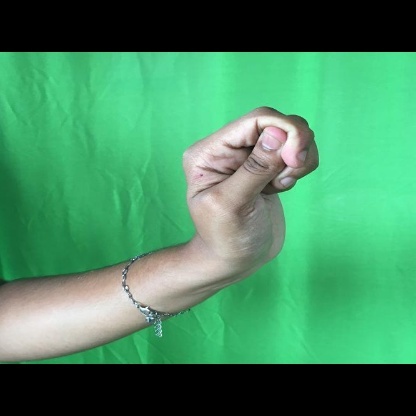
Mudra: Katakamukha